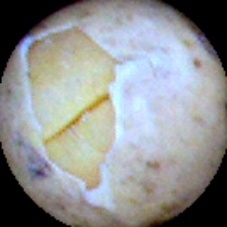
Label: Skin-damaged